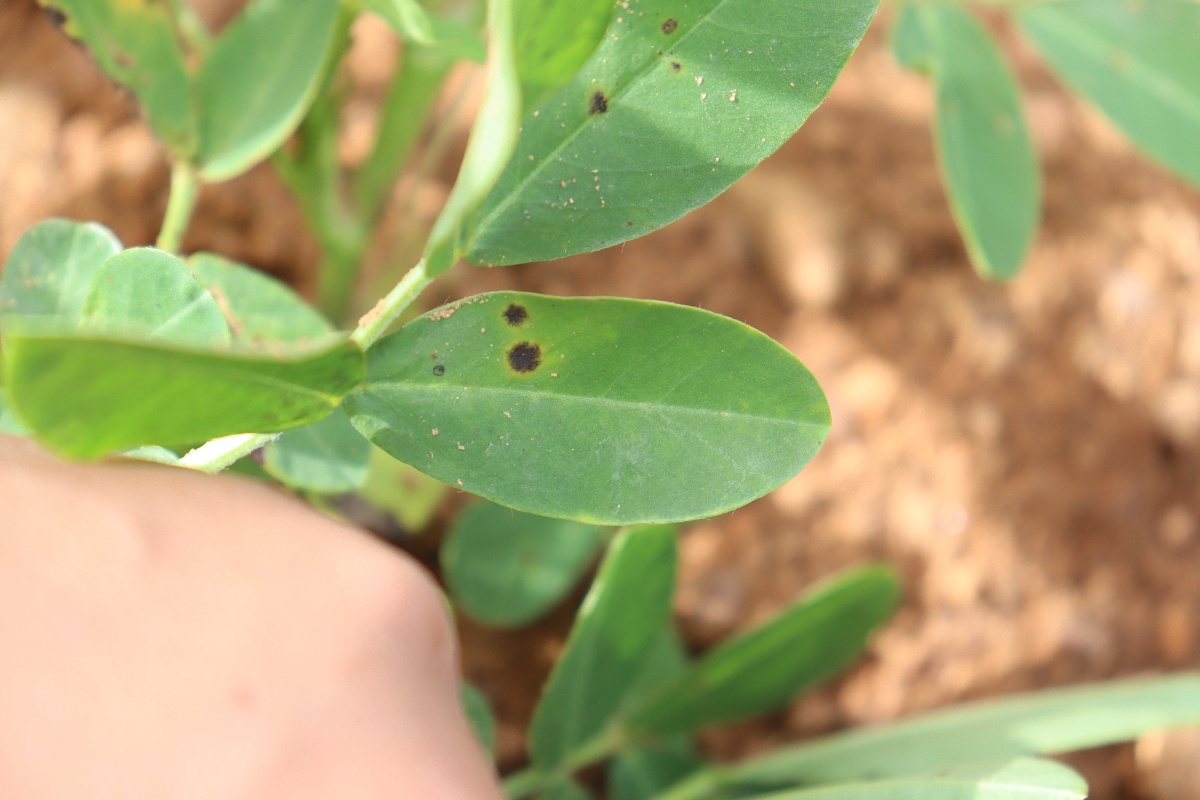
Label: early_leaf_spot